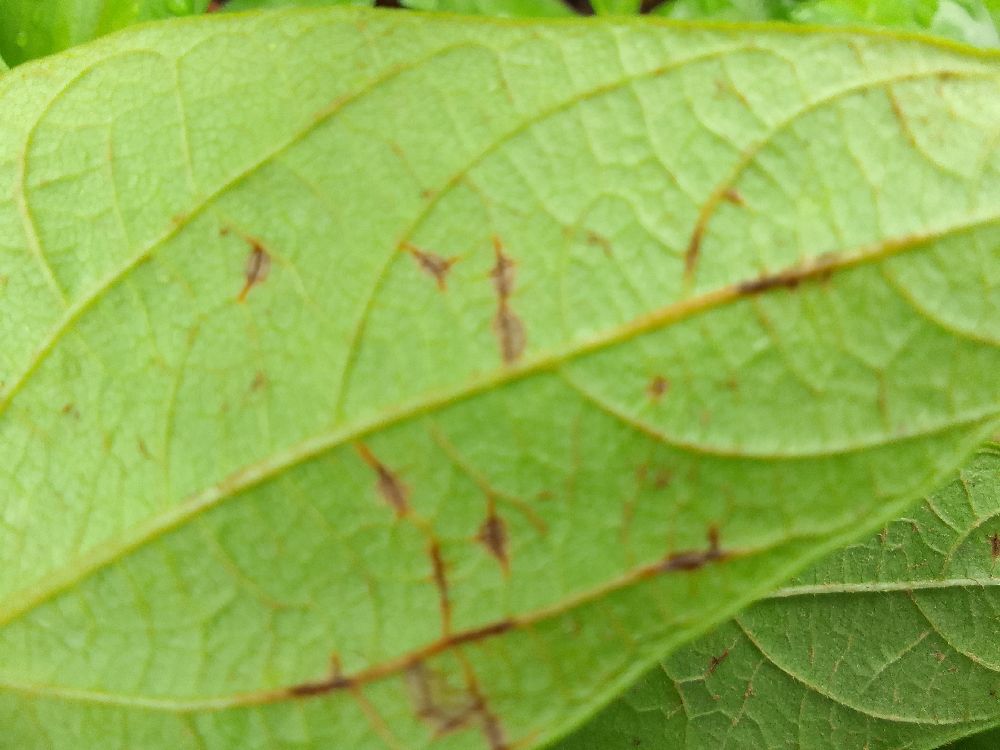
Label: anthracnose